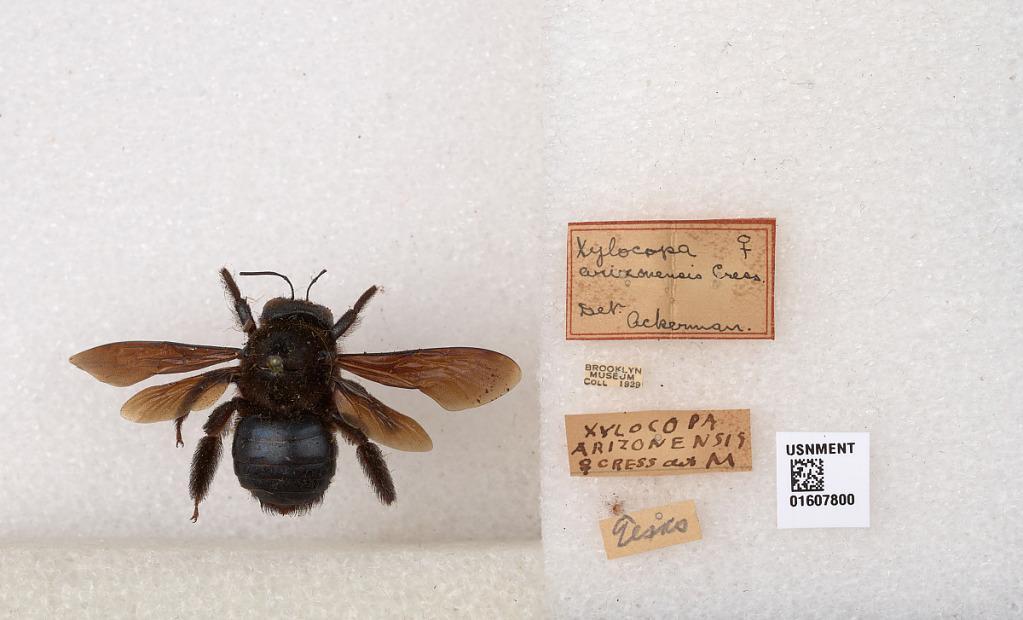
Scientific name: Xylocopa (Xylocopoides) californica arizonensis Cresson
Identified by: Ackerman